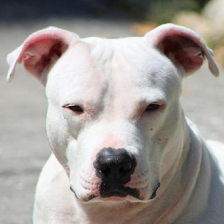
Label: animals